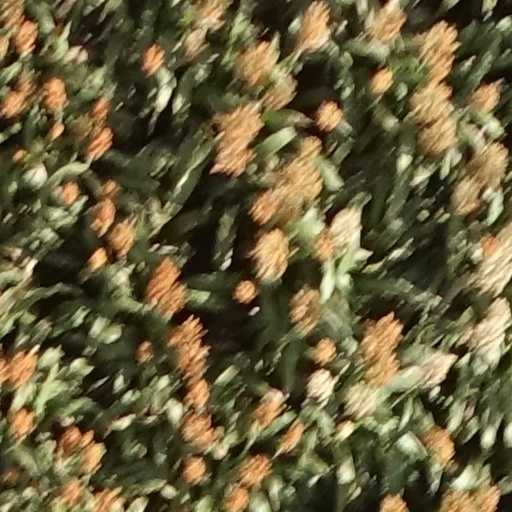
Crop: sorghum